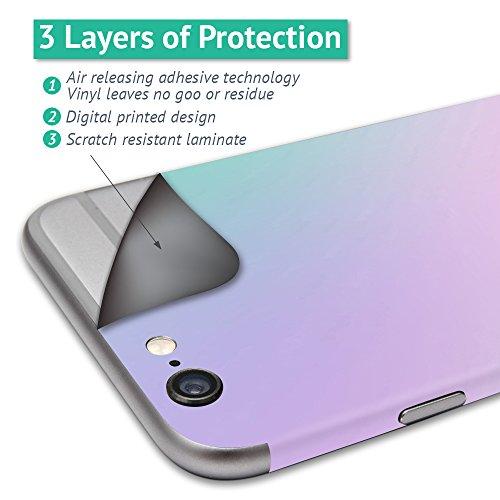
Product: MightySkins Skin Compatible with DJI Inspire 2 - Purple Flowers | Protective, Durable, and Unique Vinyl Decal wrap Cover | Easy to Apply, Remove, and Change Styles | Made in The USA
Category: Toys & Games | Hobbies | Remote & App Controlled Vehicles & Parts | Remote & App Controlled Vehicles
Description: HUNDREDS OF CHOICES: Show off your own unique style with MightySkins for your DJI Inspire 2 Don’t like the Purple Flowers skin We have hundreds of designs to choose from, so your Drone will be as unique as you are.
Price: $67.37
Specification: ProductDimensions:9x0.1x6inches|ItemWeight:0.16ounces|ShippingWeight:0.96ounces(Viewshippingratesandpolicies)|ASIN:B0774ZXHR7|Itemmodelnumber:DJINSP2-PurpleFlowers